Izkia Siches

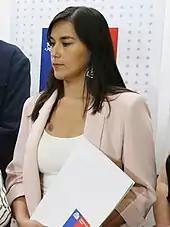
Siches as President of the Chilean Medical College, in 2019.

In 2020 during the beginning of the COVID-19 pandemic in Chile, she played a major role due to her position as president of the Medical College, making recommendations for how to better contain the virus. She questioned the government's handling of the crisis, which led to disagreements with officials. Her approval rating became one of the highest among Chilean public figures during the pandemic, and she was discussed as a possible presidential candidate for the 2021 election, though she dismissed the possibility of a run due to lack of experience. Siches endorsed Gabriel Boric's presidential campaign prior to the Broad Front presidential primary.